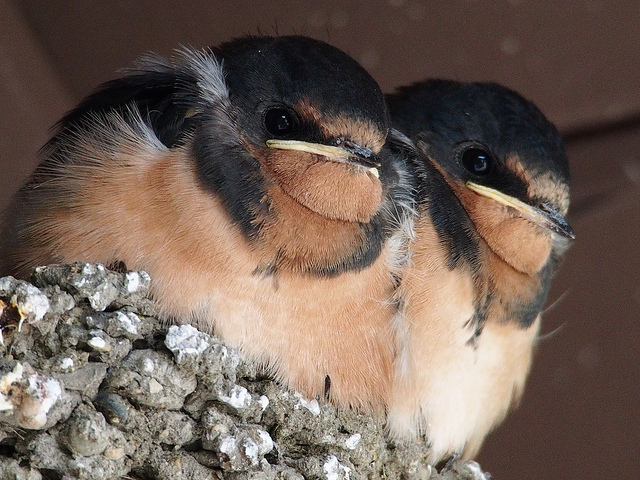
user: Given an image and a question. Answer the question in a short answer. Question: What breed of birds are these? Short Answer:
assistant: robin